List of birds of North America

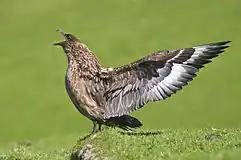
Great skua

Order: CharadriiformesFamily: Haematopodidae